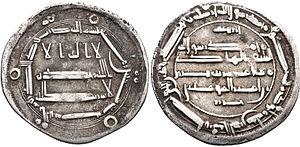
Al-Hâdî Mûsâ ibn al-Mahdî également connu sous son nom de règne Al-Hâdî, né en 764 et mort en 786 est le quatrième calife abbasside qui succède à son père Al-Mahdî en 785 et règne jusqu'à sa mort en 786. Son frère Hârûn ar-Rachid lui succède.